Esmeralda Agoglia

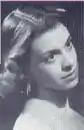
Esmeralda Agoglia

Esmeralda Agoglia (29 August 1923 - 24 October 2014) was an Argentine prima ballerina, choreographer and director of Argentina's Ballet Estable.